Yella (film)

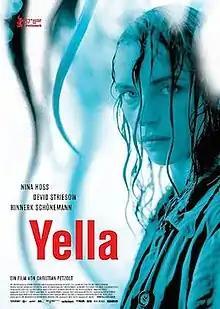
Theatrical release poster

Yella is a 2007 German drama-thriller film written and directed by Christian Petzold and starring Nina Hoss. The film is an unofficial remake of the 1962 American film "Carnival of Souls". "Yella" premiered at the 57th Berlin International Film Festival where Hoss won the Silver Bear for Best Actress award.